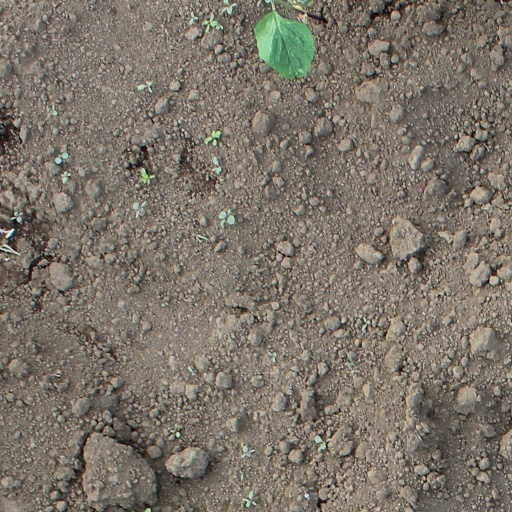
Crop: soybean